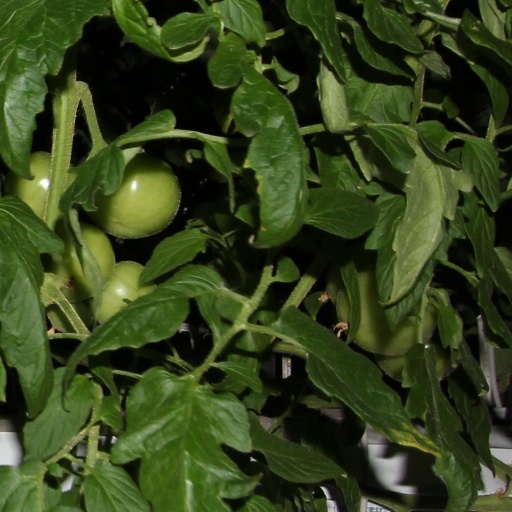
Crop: tomato